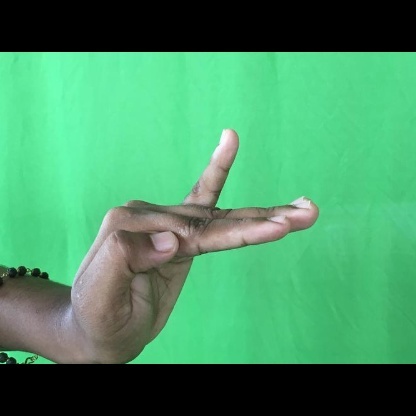
Mudra: Hamsapaksha